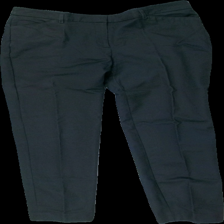
View: front
Type: Trousers
Category: Ladies
Brand: Esprit
Colors: Black
Material: 100% cotton
Cut: Regular
Size: 36
Season: All
Smell: Minor
Price range: 50-100
Recommended usage: Export
Comment: washed out, loose seams